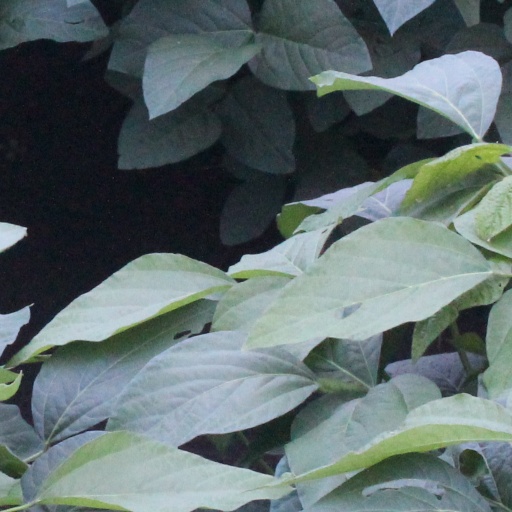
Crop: soybean